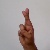
The image shows a hand gesture representing the letter 'R' in Indian Sign Language.